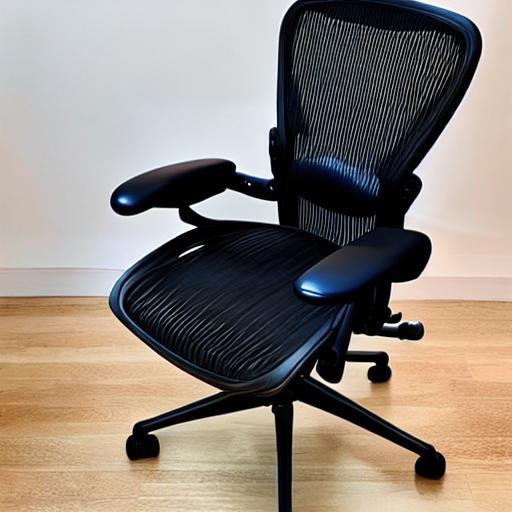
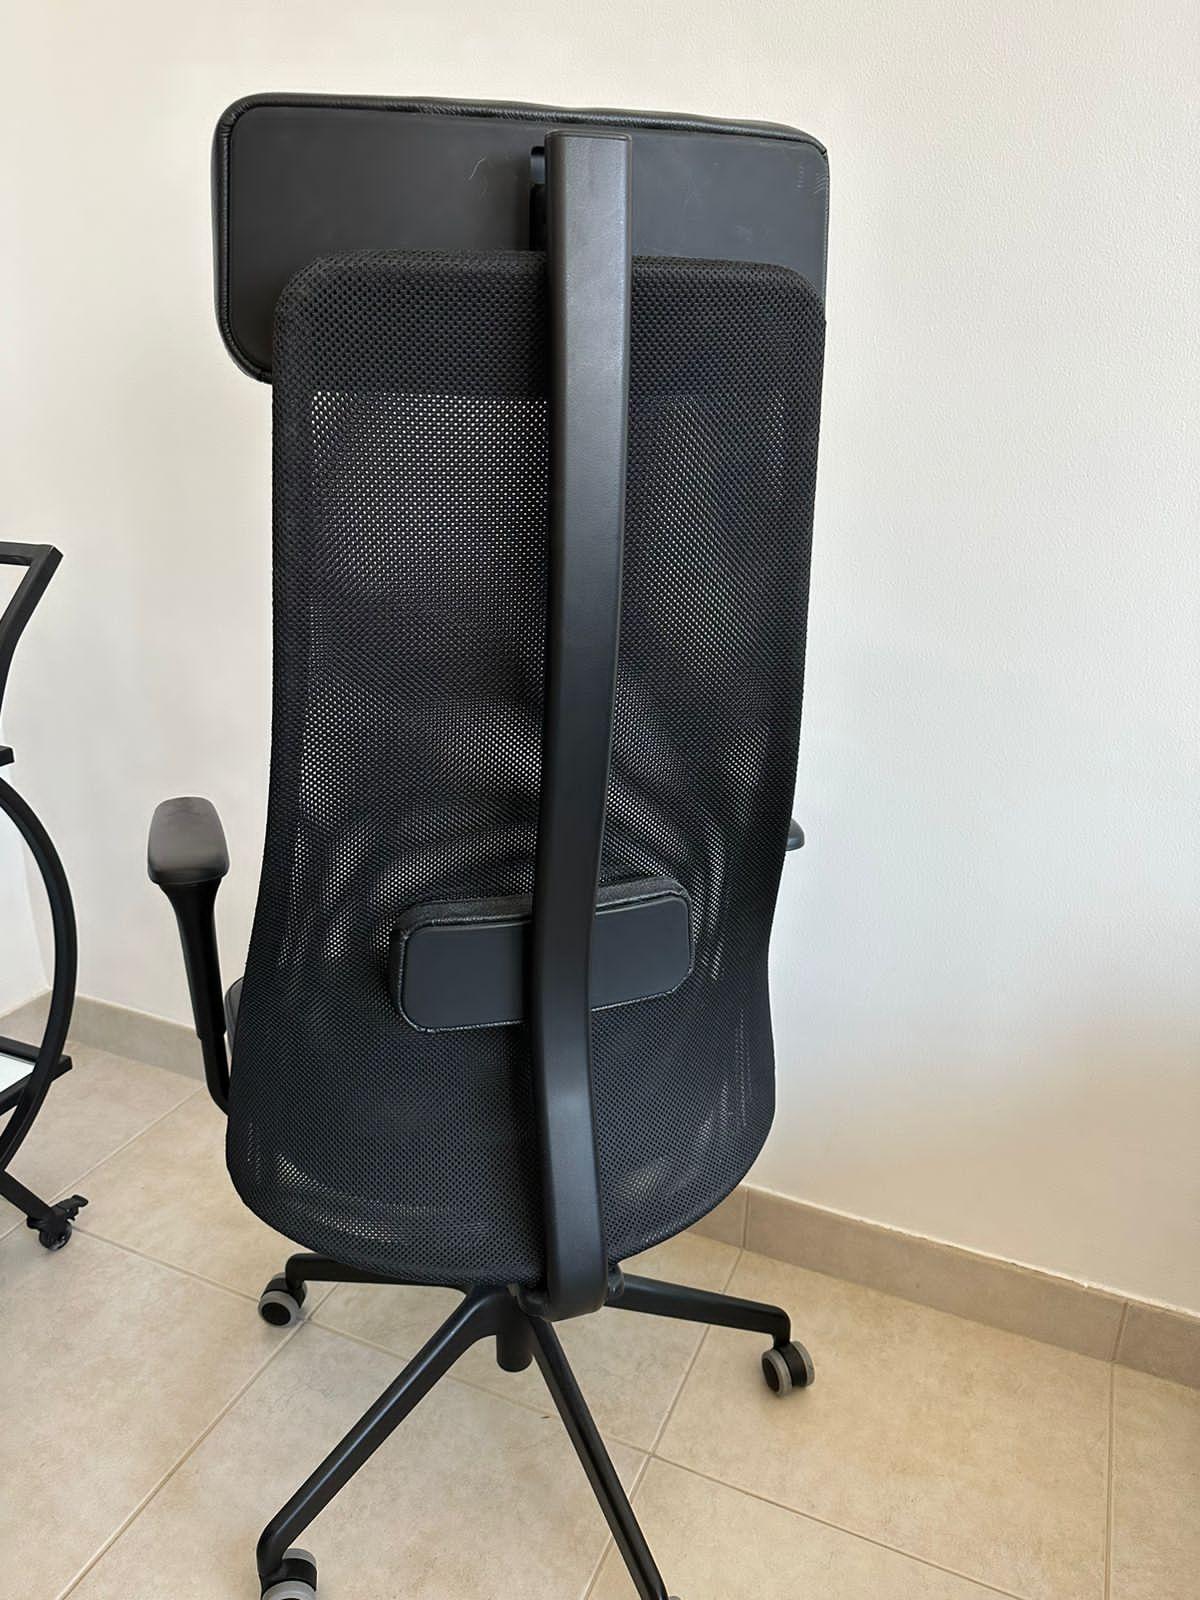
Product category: items_chair
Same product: no